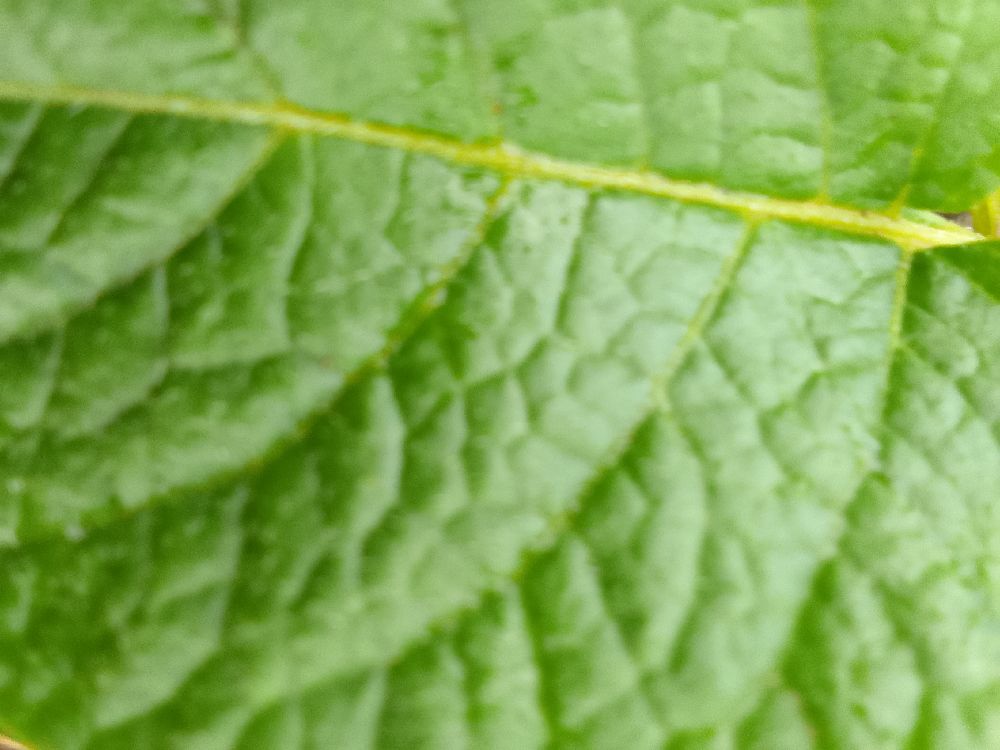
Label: Healthy